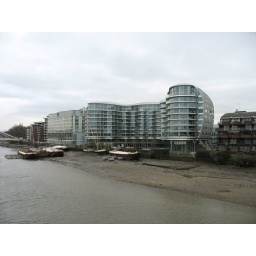
Foster and Partner's office on the left and the Albion Riverside on the right. Viewed from the bridge over the Thames River.